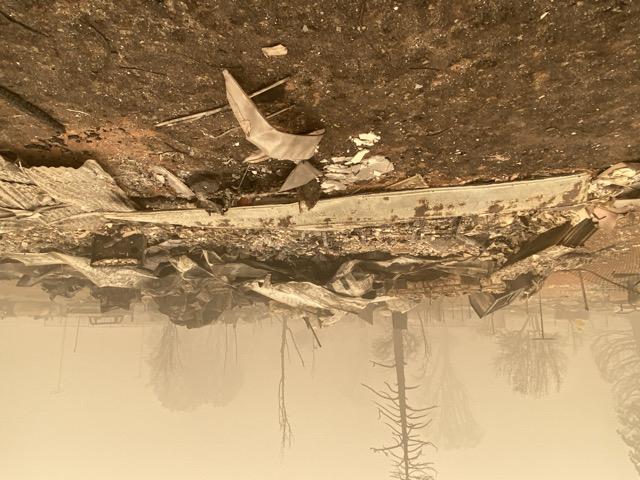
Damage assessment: destroyed